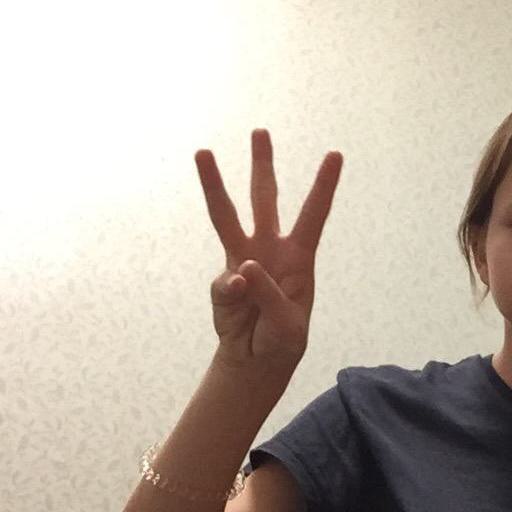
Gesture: three